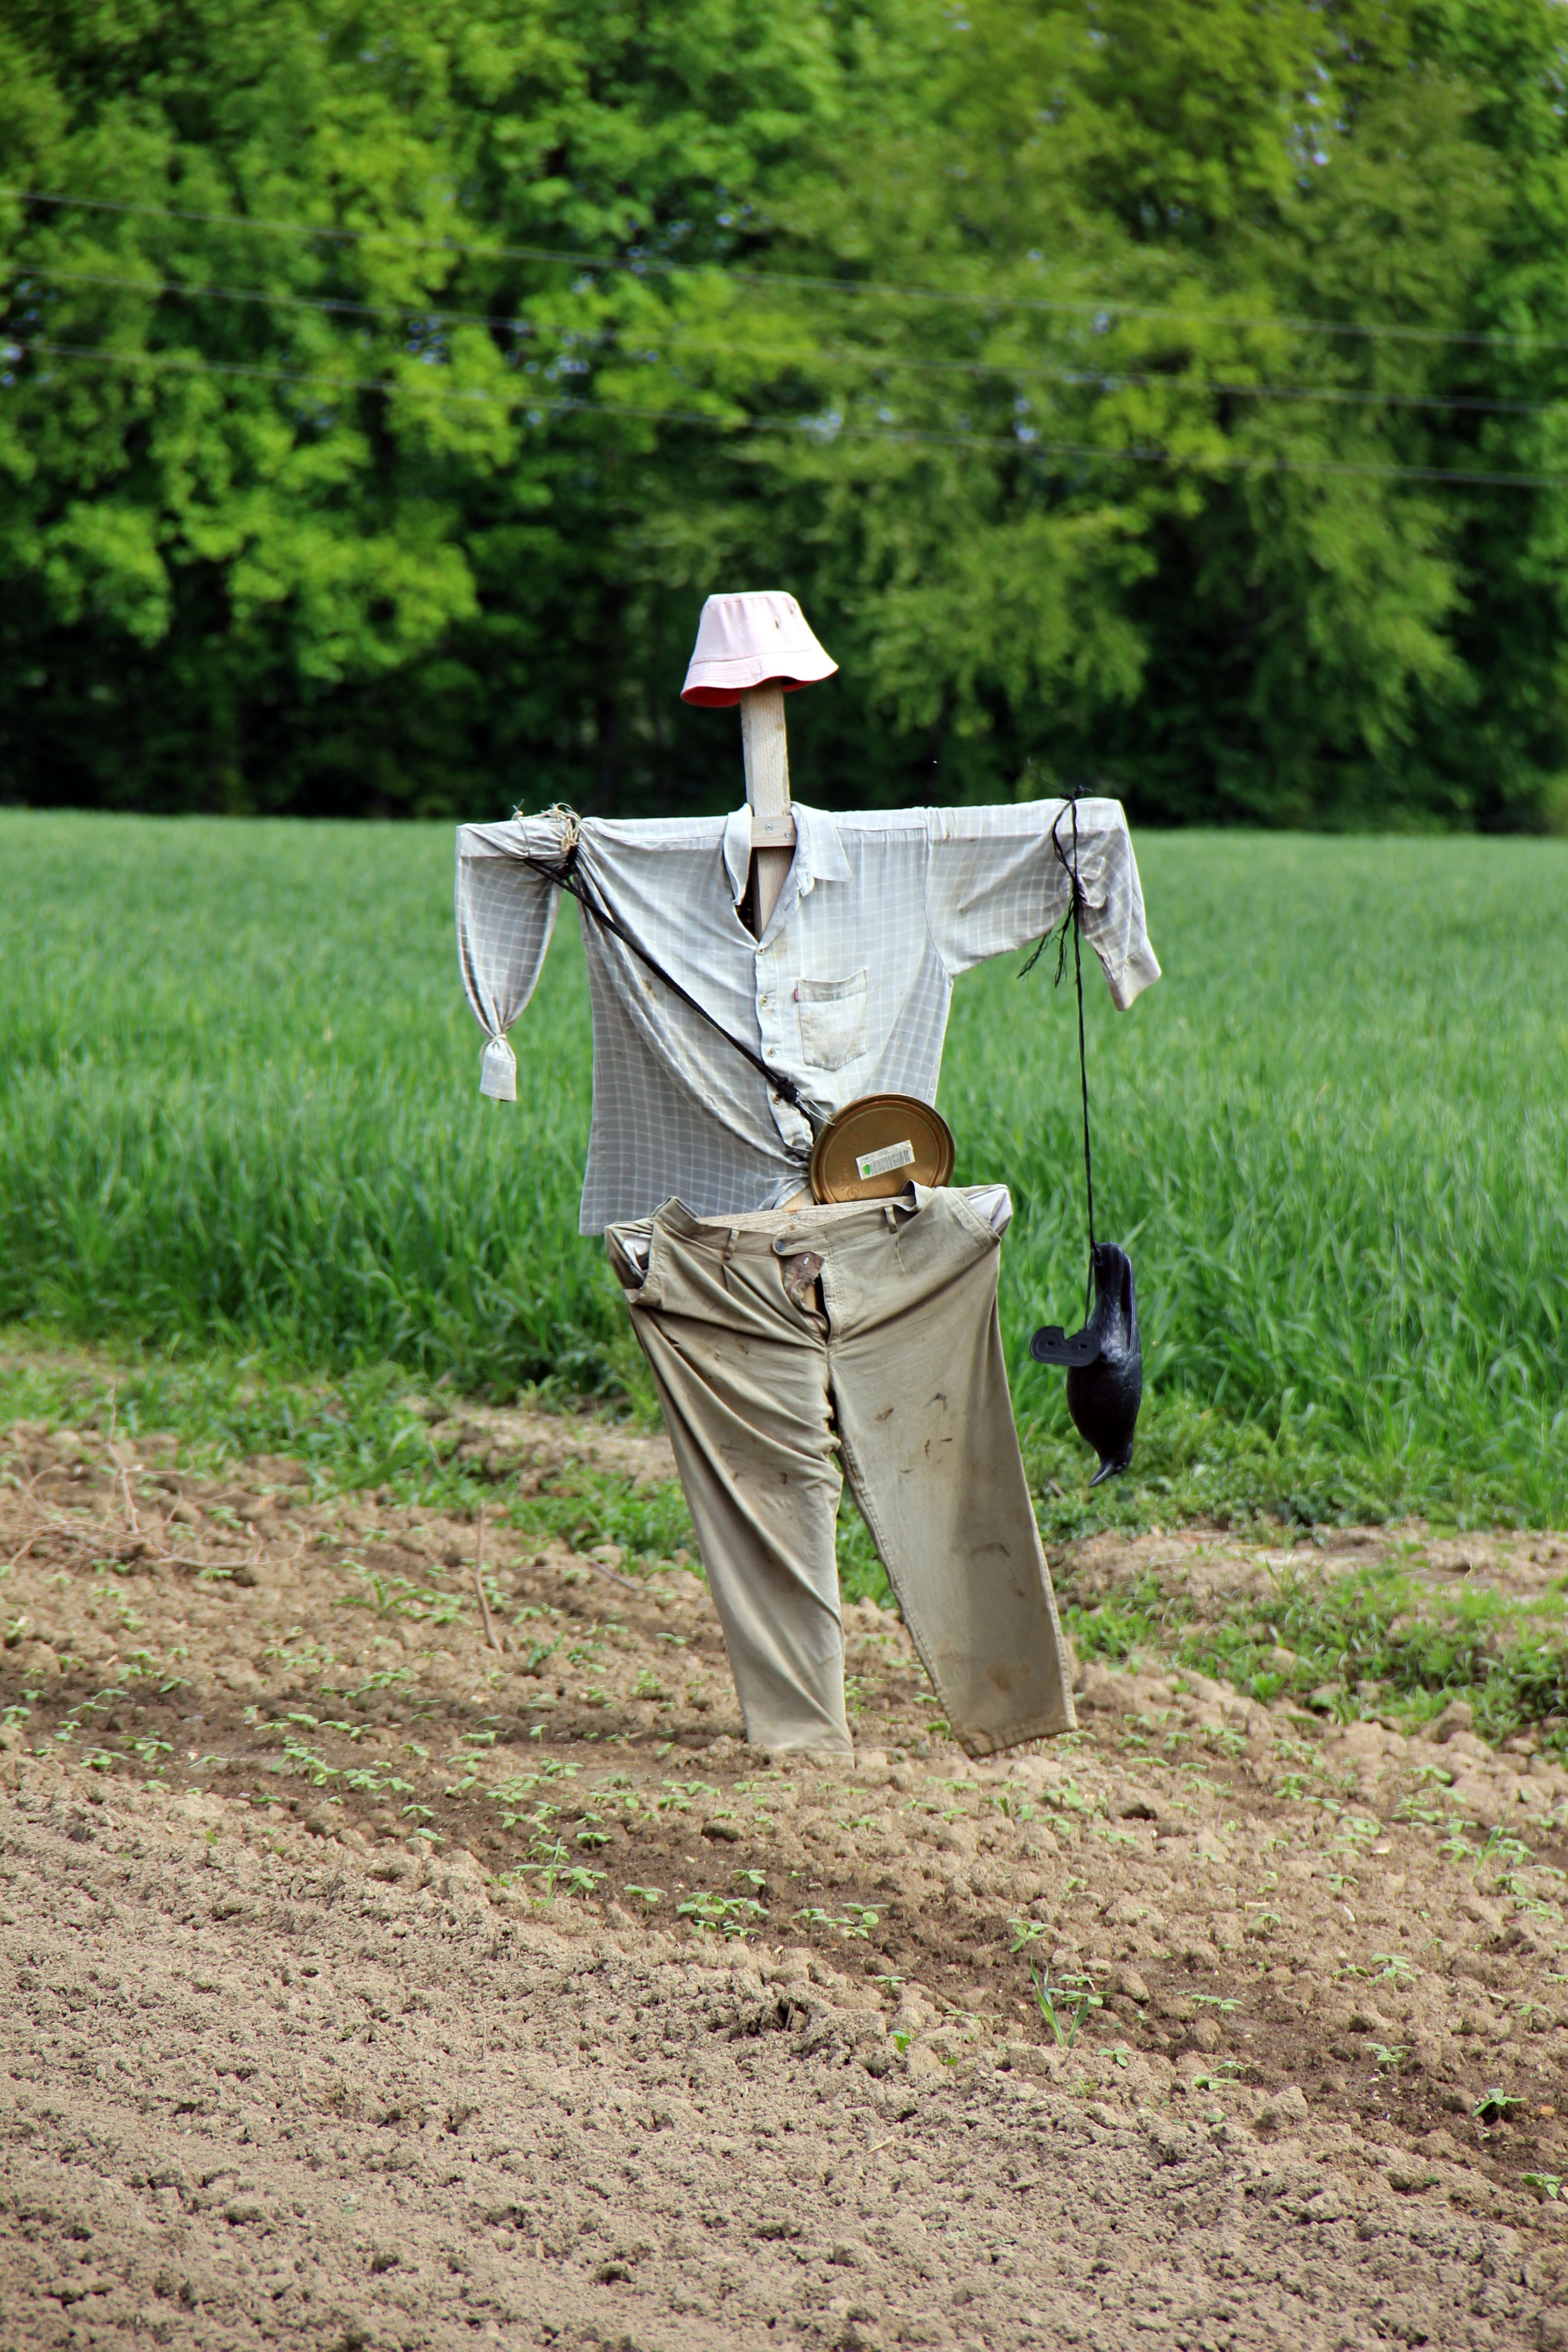
tree, grass, plant, field, farm, meadow, crop, soil, agriculture, plantation, scarecrow, rural area, country life, grass family, farmworker